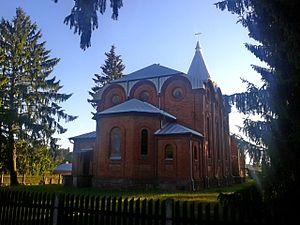
Suchawa est un village de la gmina de Wyryki, du powiat de Włodawa, dans la voïvodie de Lublin, situé dans l'est de la Pologne.